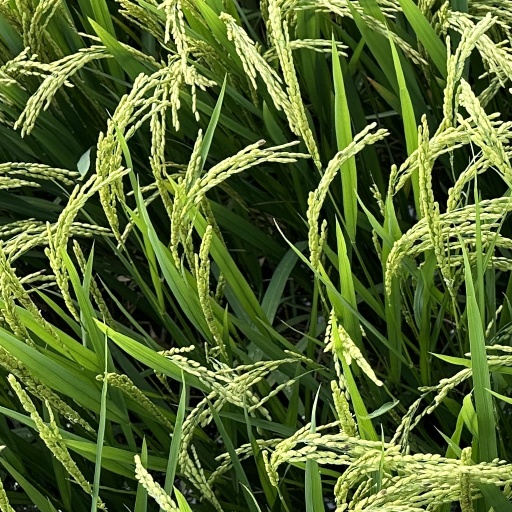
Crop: rice